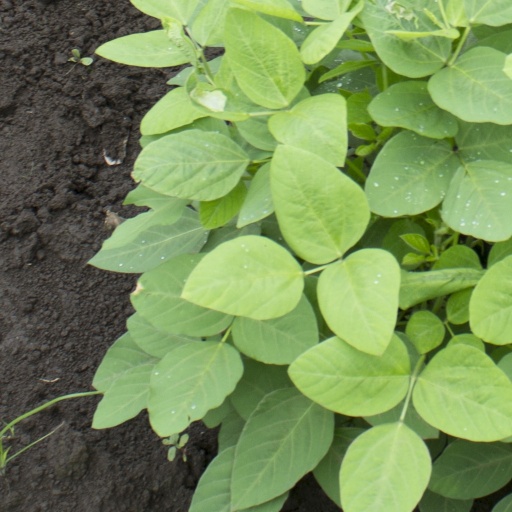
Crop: soybean